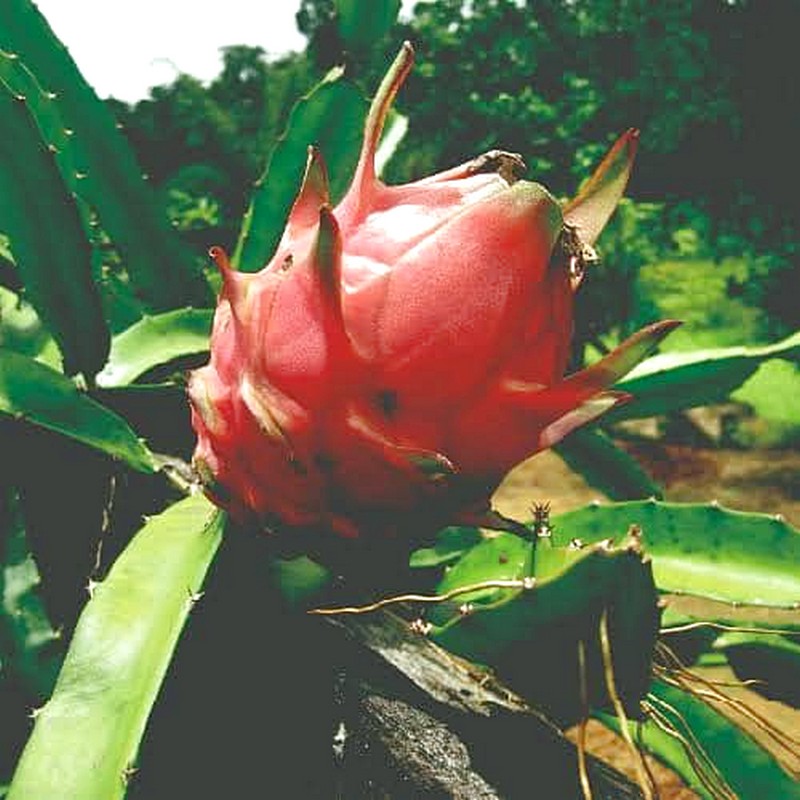
Label: Fresh Dragon Fruit